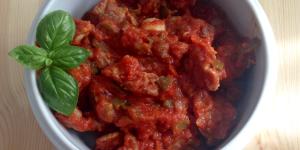
carne con tomate